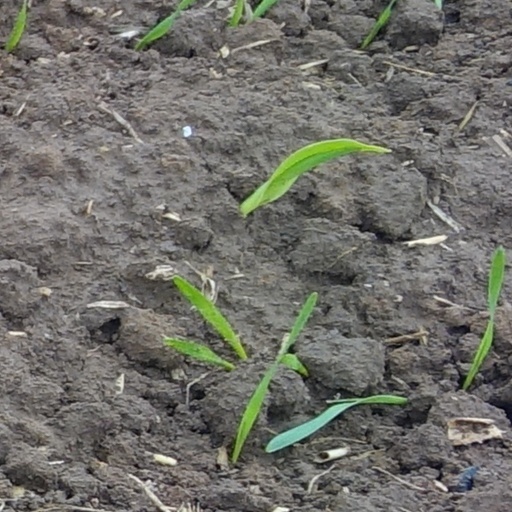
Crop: wheat